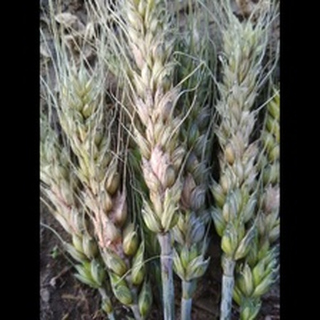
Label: wheat_fusarium_head_blight